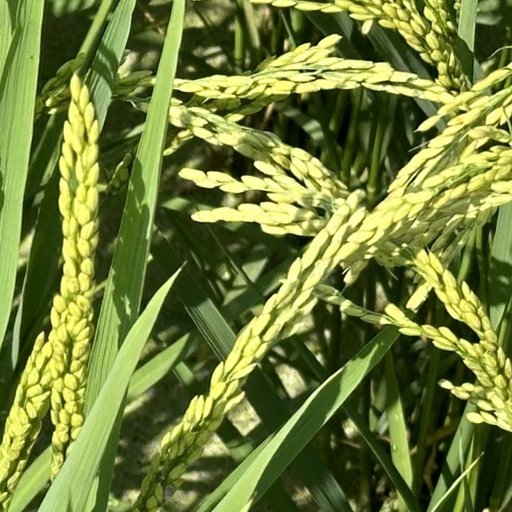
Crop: rice